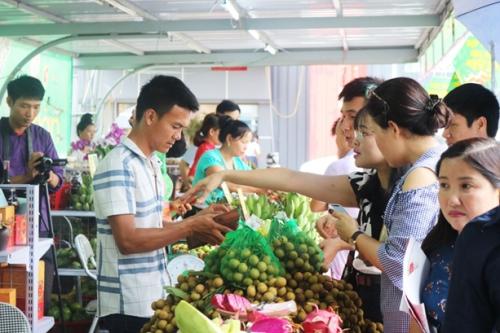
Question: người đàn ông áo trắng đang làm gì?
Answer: đang trả tiền